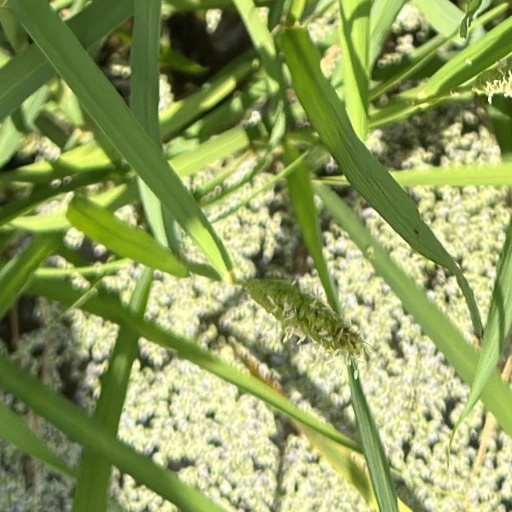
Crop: rice